Nampo

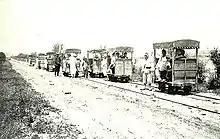
Chinampo-Pyongyang Railway

The first rail line in Korea was built connecting Pyongyang and Chinnampo in 1895 by the Japanese military. It was an 88 km line with cars that were man-powered and running on tracks but was dismantled not long after it began operation.